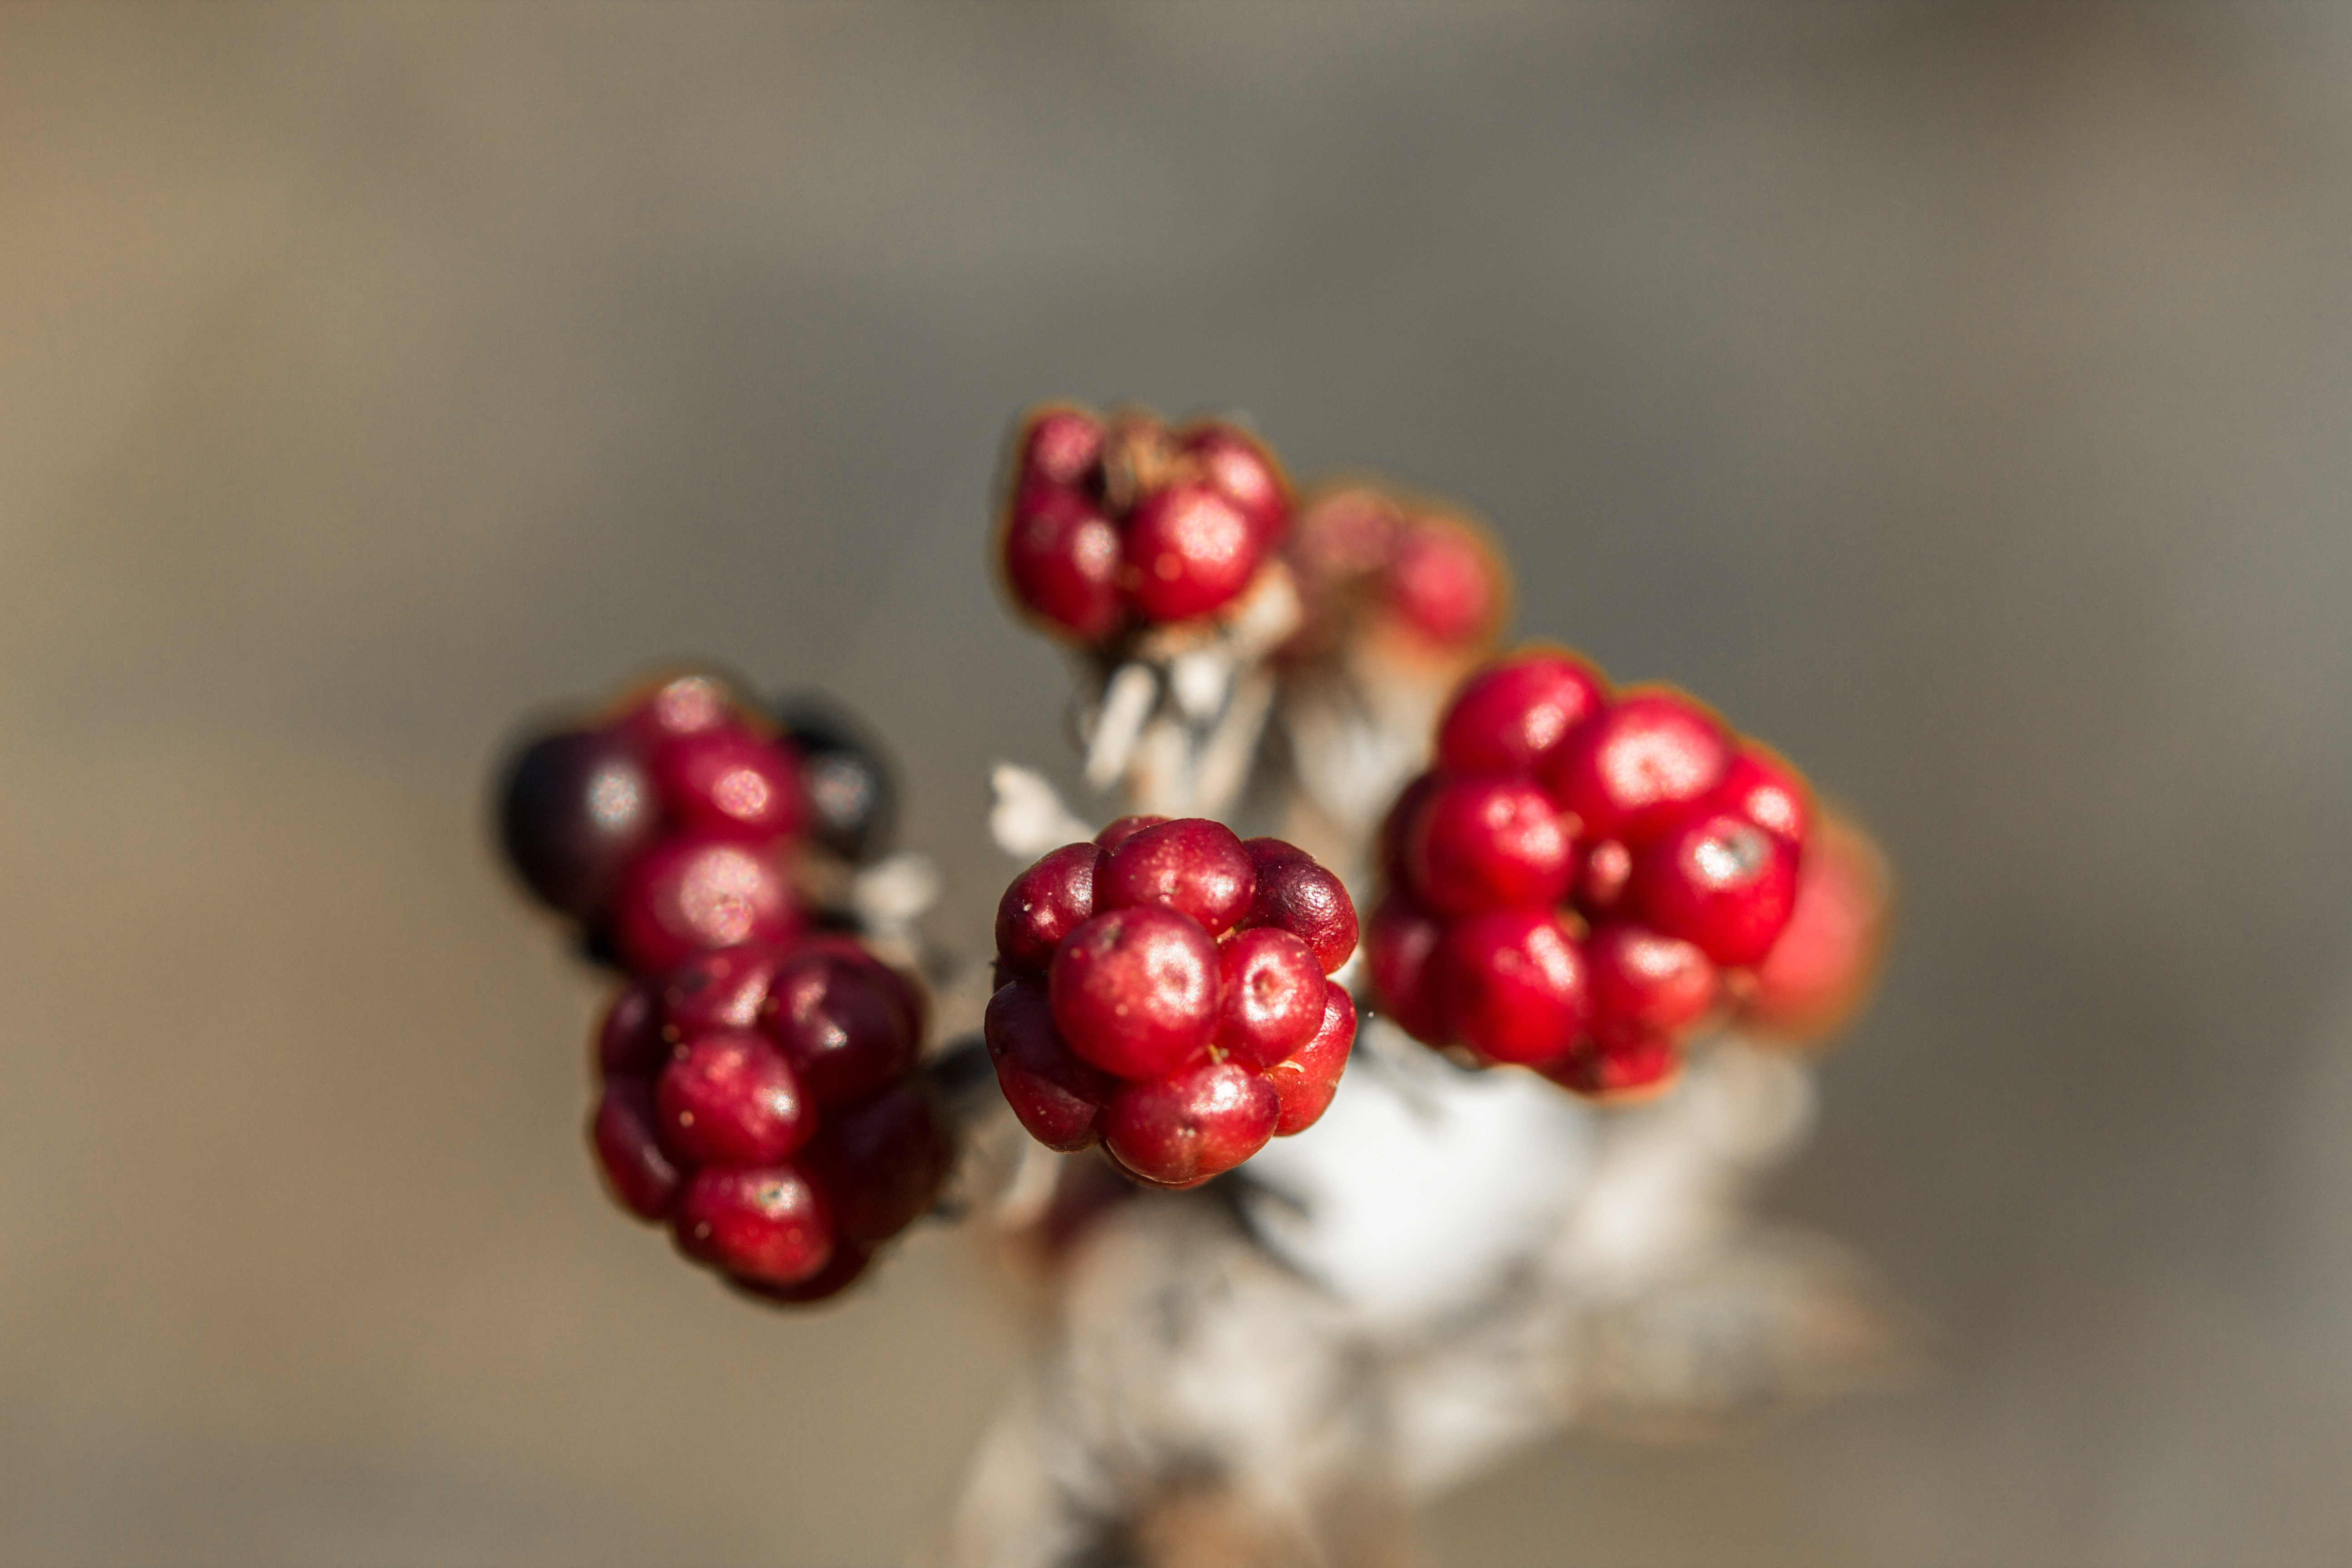
nature, forest, branch, plant, fruit, berry, flower, petal, bush, food, red, produce, autumn, bead, blackberry, close up, bed, branches, macro photography, berry red